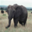
Label: elephant